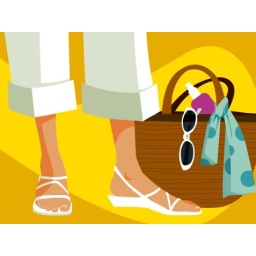
Shoulder bag on ground beside woman's feet, low section